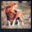
Label: lion